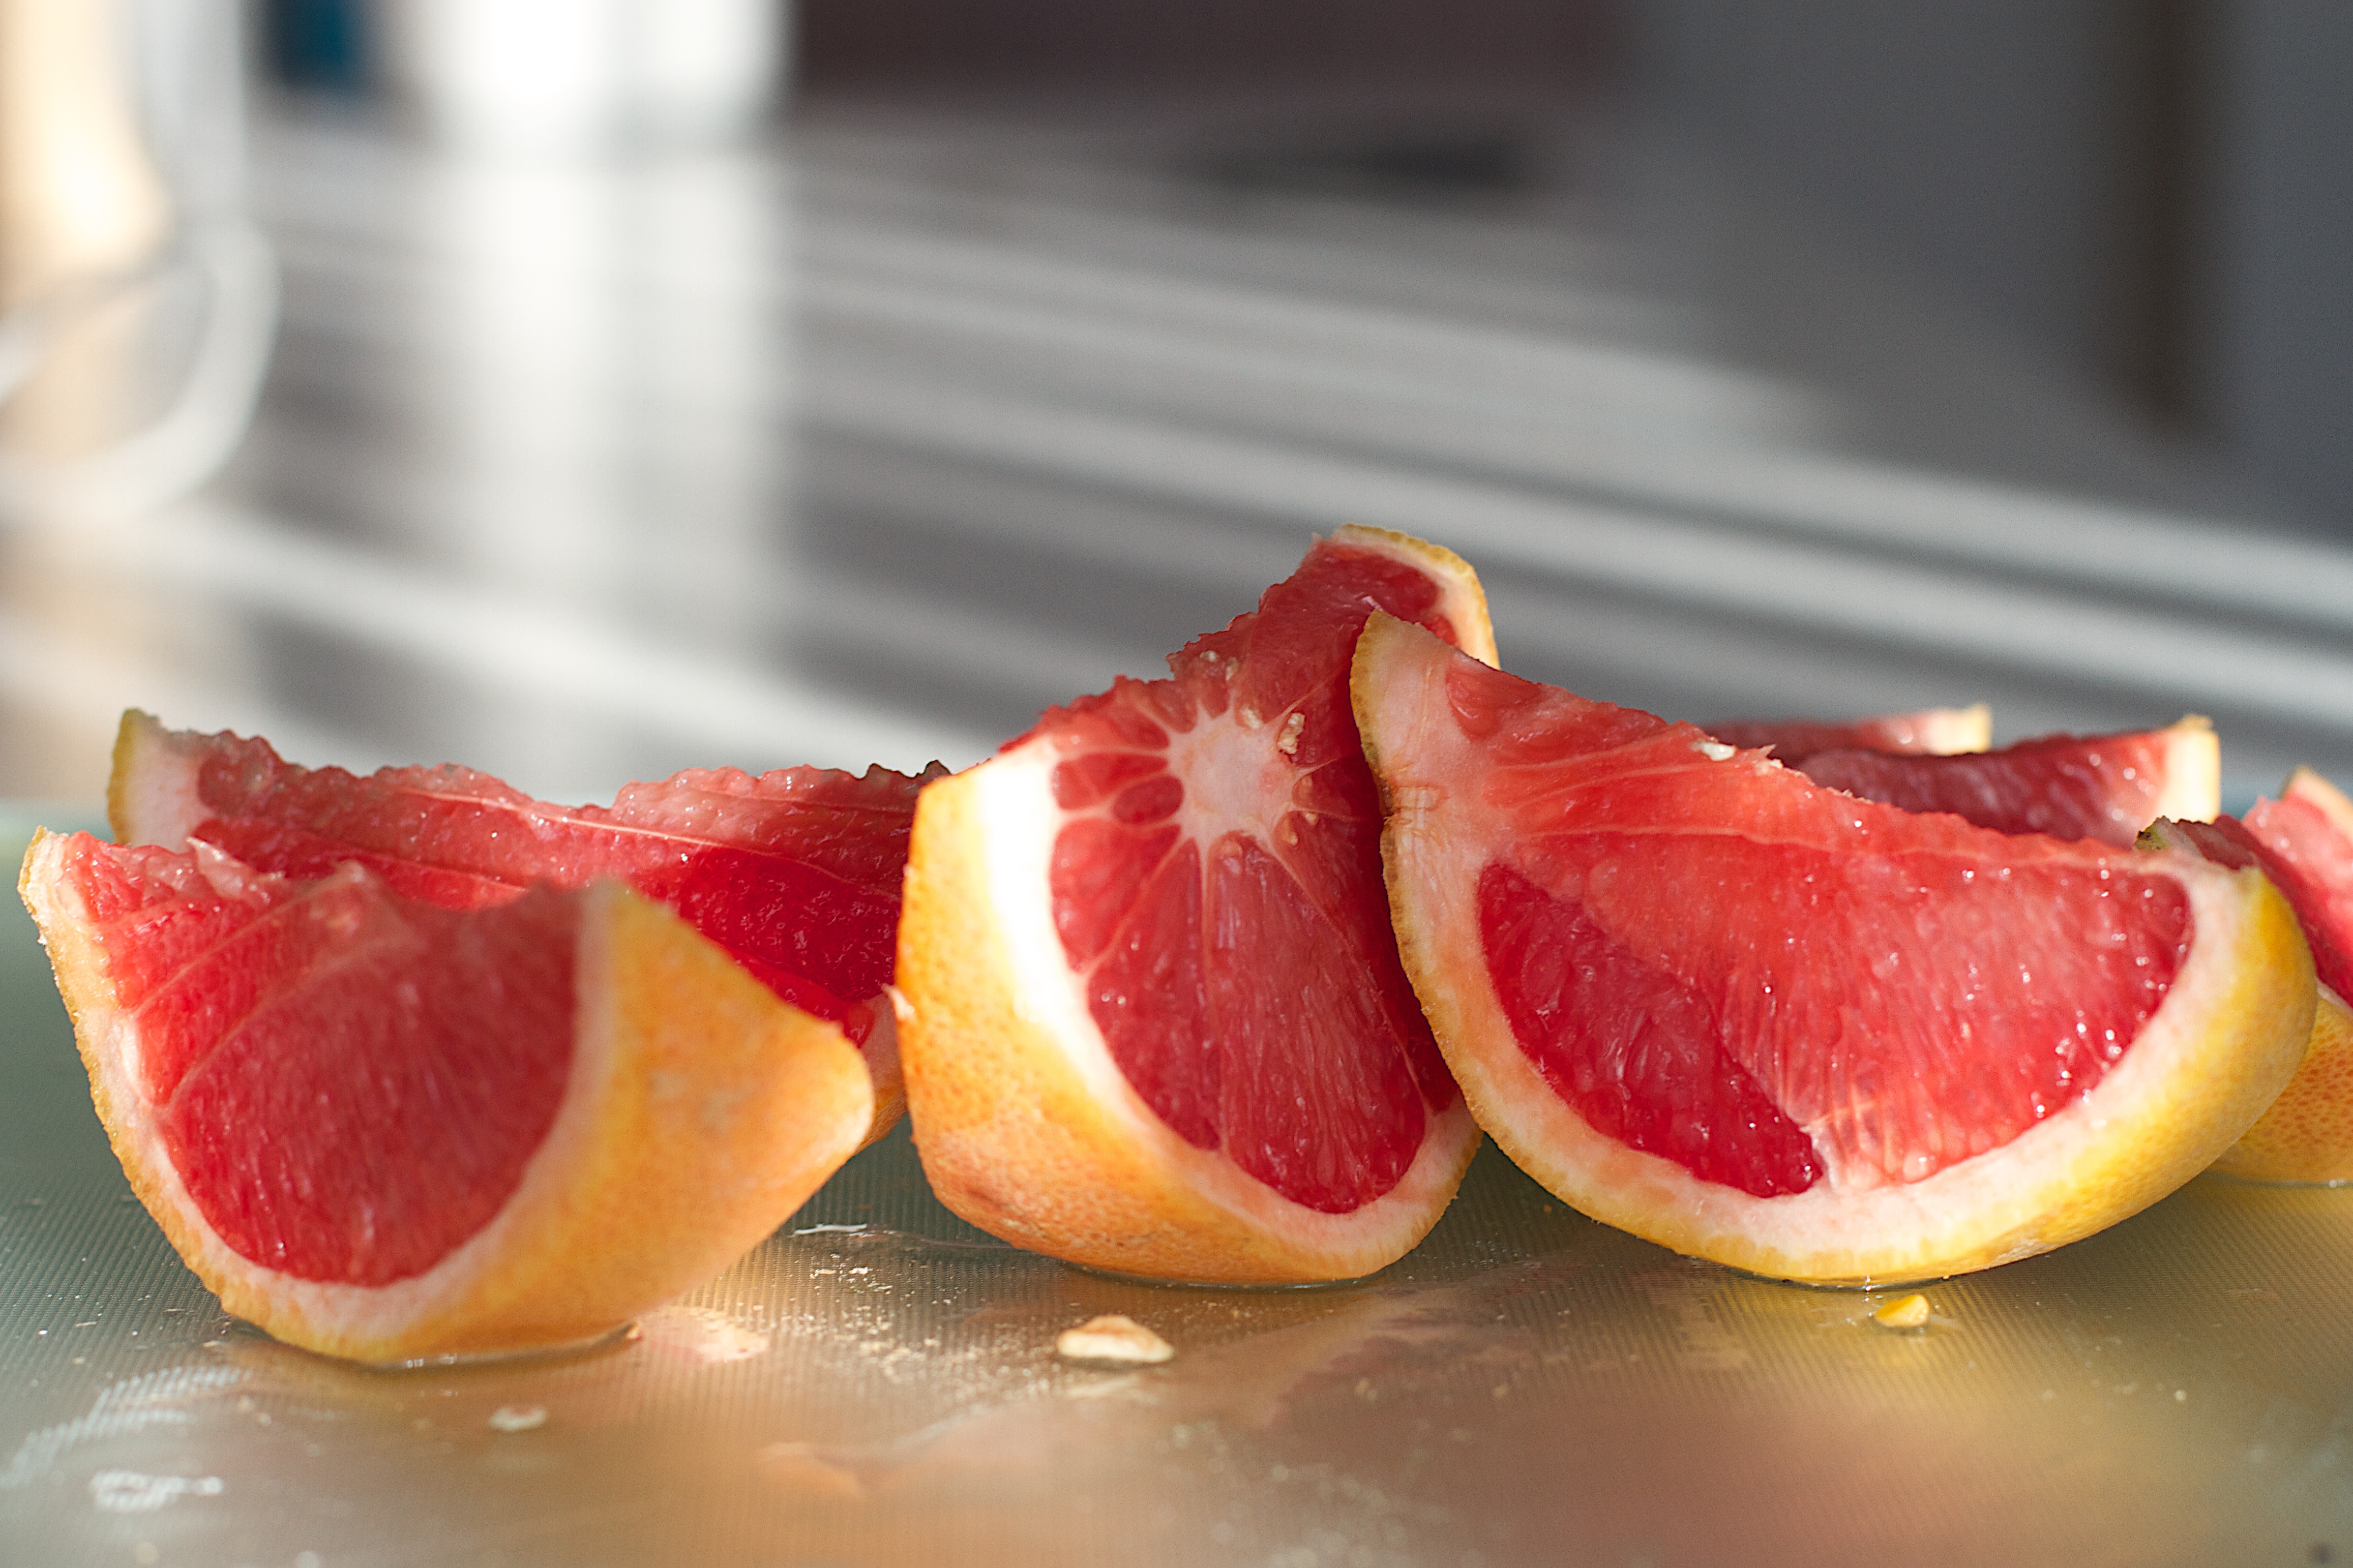
plant, fruit, food, produce, strawberry, grapefruit, strawberries, hpaint, citrus, flowering plant, land plant